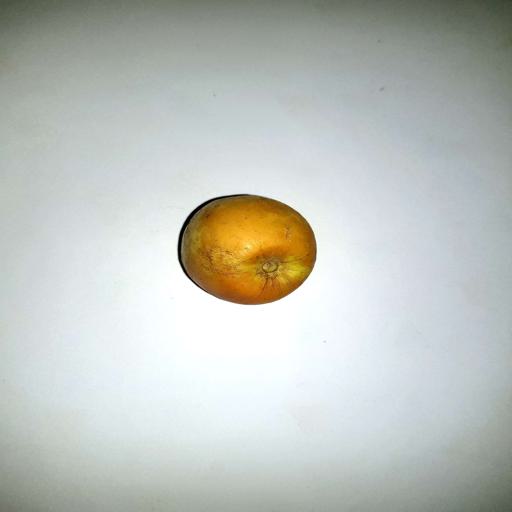
Label: healthy